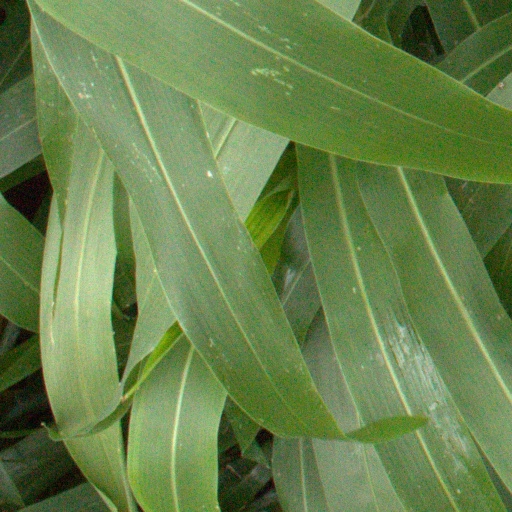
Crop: sorghum